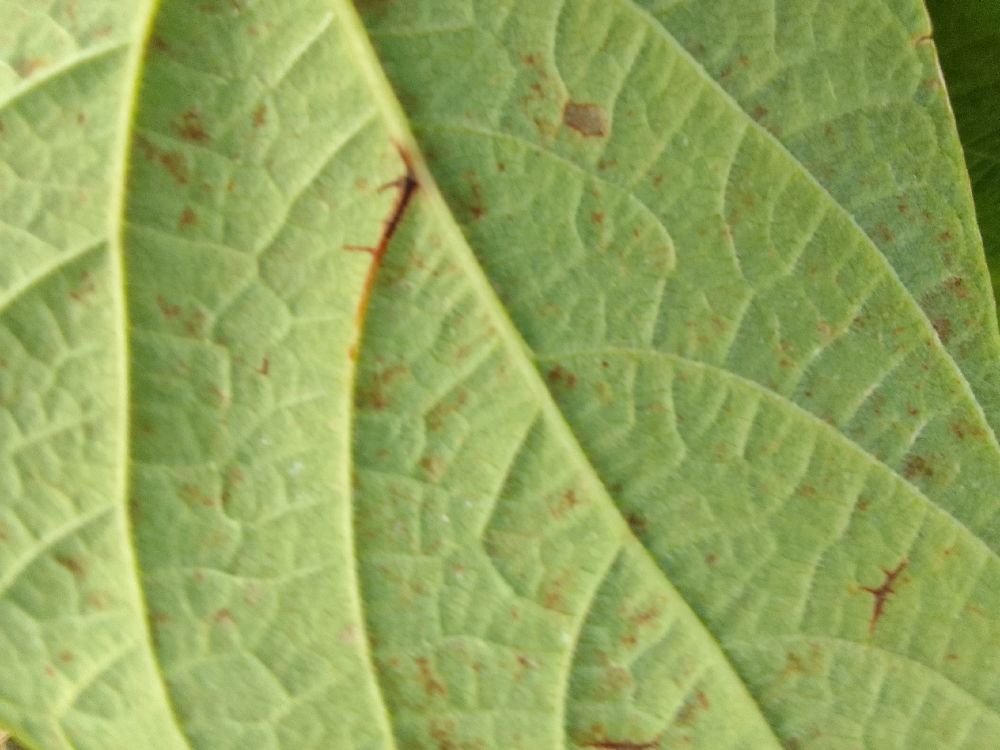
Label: anthracnose